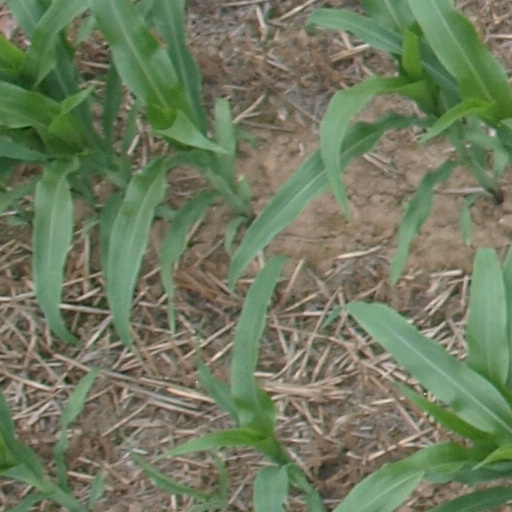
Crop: maize; corn